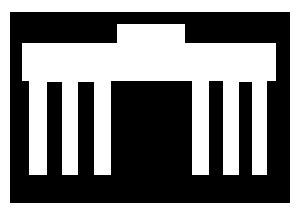
La 218ᵉ division d'infanterie est une des divisions d'infanterie de l'armée allemande durant la Seconde Guerre mondiale.